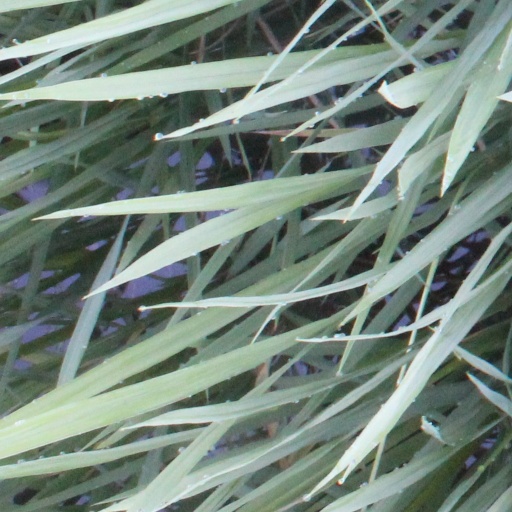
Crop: rice